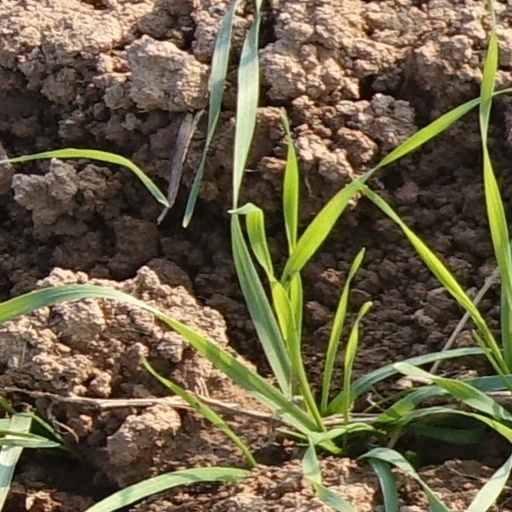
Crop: wheat